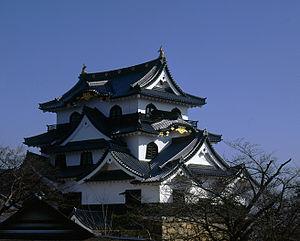
Hikone est une ville japonaise située dans la préfecture de Shiga, au du Japon.
Le clan Ii est un clan japonais originaire de la province de Totomi. Le clan Ii descendrait de Fujiwara no Yoshikado. Il a beaucoup combattu contre le clan Imagawa, lui aussi originaire de la province de Totomi, durant la période Sengoku. Le clan Ii devint ensuite vassal de celui-ci. Puis Ii Naomasa, le plus célèbre membre du clan, permit aux Ii d'obtenir un important pouvoir grâce à son rapprochement avec les Tokugawa qui dirigeaient le Japon. Ainsi les membres du clan Ii occupaient d'importantes fonctions auprès du shogun comme le poste de tairô. Le clan Ii perdit toute son influence à la fin de l'époque d'Edo avec la fin du bakufu.
Ii Naokatsu est un daimyo de l'époque d'Edo au service du clan Tokugawa, aussi connu sous le nom d'Ii Naotsugu. Naokatsu devient chef de famille après la mort de son père en 1602. Sous les ordres de Tokugawa Ieyasu, Naokatsu achève la construction du château de Hikone en 1606 et, de là, passe au château de Sawayama quand il est en grande partie achevé. En 1614, comme Naokatsu est malade, il envoie son frère Naotaka combattre au siège d'Osaka. Naokatsu lui-même est affecté à Annaka où il entreprend des travaux de sécurisation dans la région de Kantō. Après le siège d'Osaka, Tokugawa Ieyasu récompense Naotaka, le jeune frère de Naokatsu avec le titre de chef de la famille Ii et permet à Naokatsu de former une branche familiale avec des possessions dans le han d'Annaka dans la province de Kozuke, d'une valeur d'environ 30 000 koku. Naokatsu prend sa retraite en 1632 et passe le titre de chef de famille à son fils Naoyoshi. Il meurt dans la province d'Ōmi en 1662.